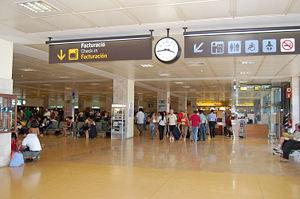
L'aéroport de Gérone-Costa Brava ou aéroport de Gérone est un aéroport situé à Vilobí d'Onyar, à 12 km au sud de la ville de Gérone, 74 km de Barcelone au nord-est de l'Espagne. Il s'agit d'un des principaux aéroports en Catalogne, avec celui de Barcelone.